Toni Kurz

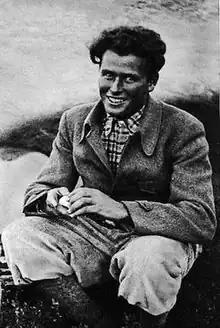
Toni Kurz, 1936

Toni Kurz (13 January 1913 – 22 July 1936) was a German mountain climber active in the 1930s. He died in 1936 during an attempt to climb the then-unclimbed north face of the Eiger with his partner Andreas Hinterstoisser.